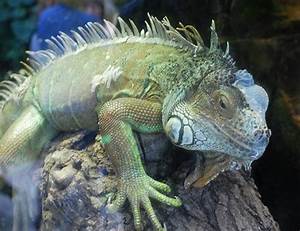
Label: farfalla